1915 Heywood by-election

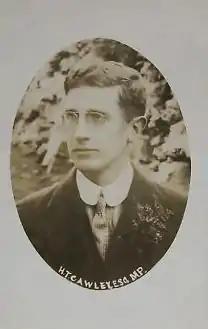
Harold Thomas Cawley

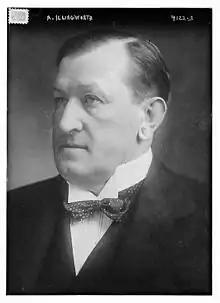
Albert Illingworth

The 1915 Heywood by-election was held in England on 10 November 1915. The by-election was held due to the incumbent Liberal MP, Harold Thomas Cawley, being killed in the Battle of Gallipoli. It was won by the Liberal candidate Albert Illingworth who was unopposed due to a War-time electoral pact.